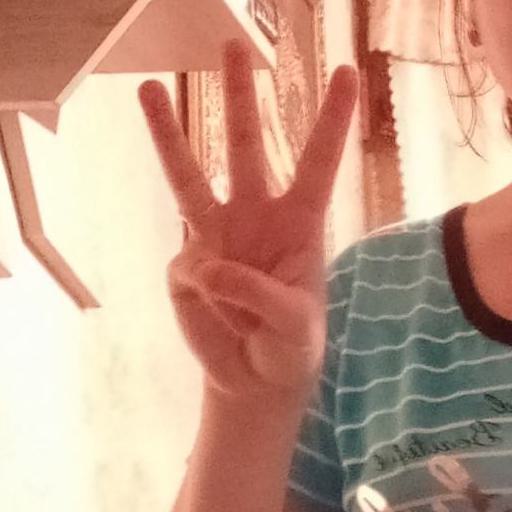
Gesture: three